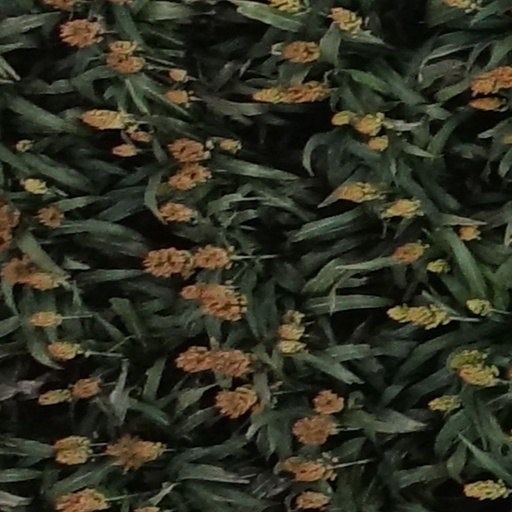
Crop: sorghum